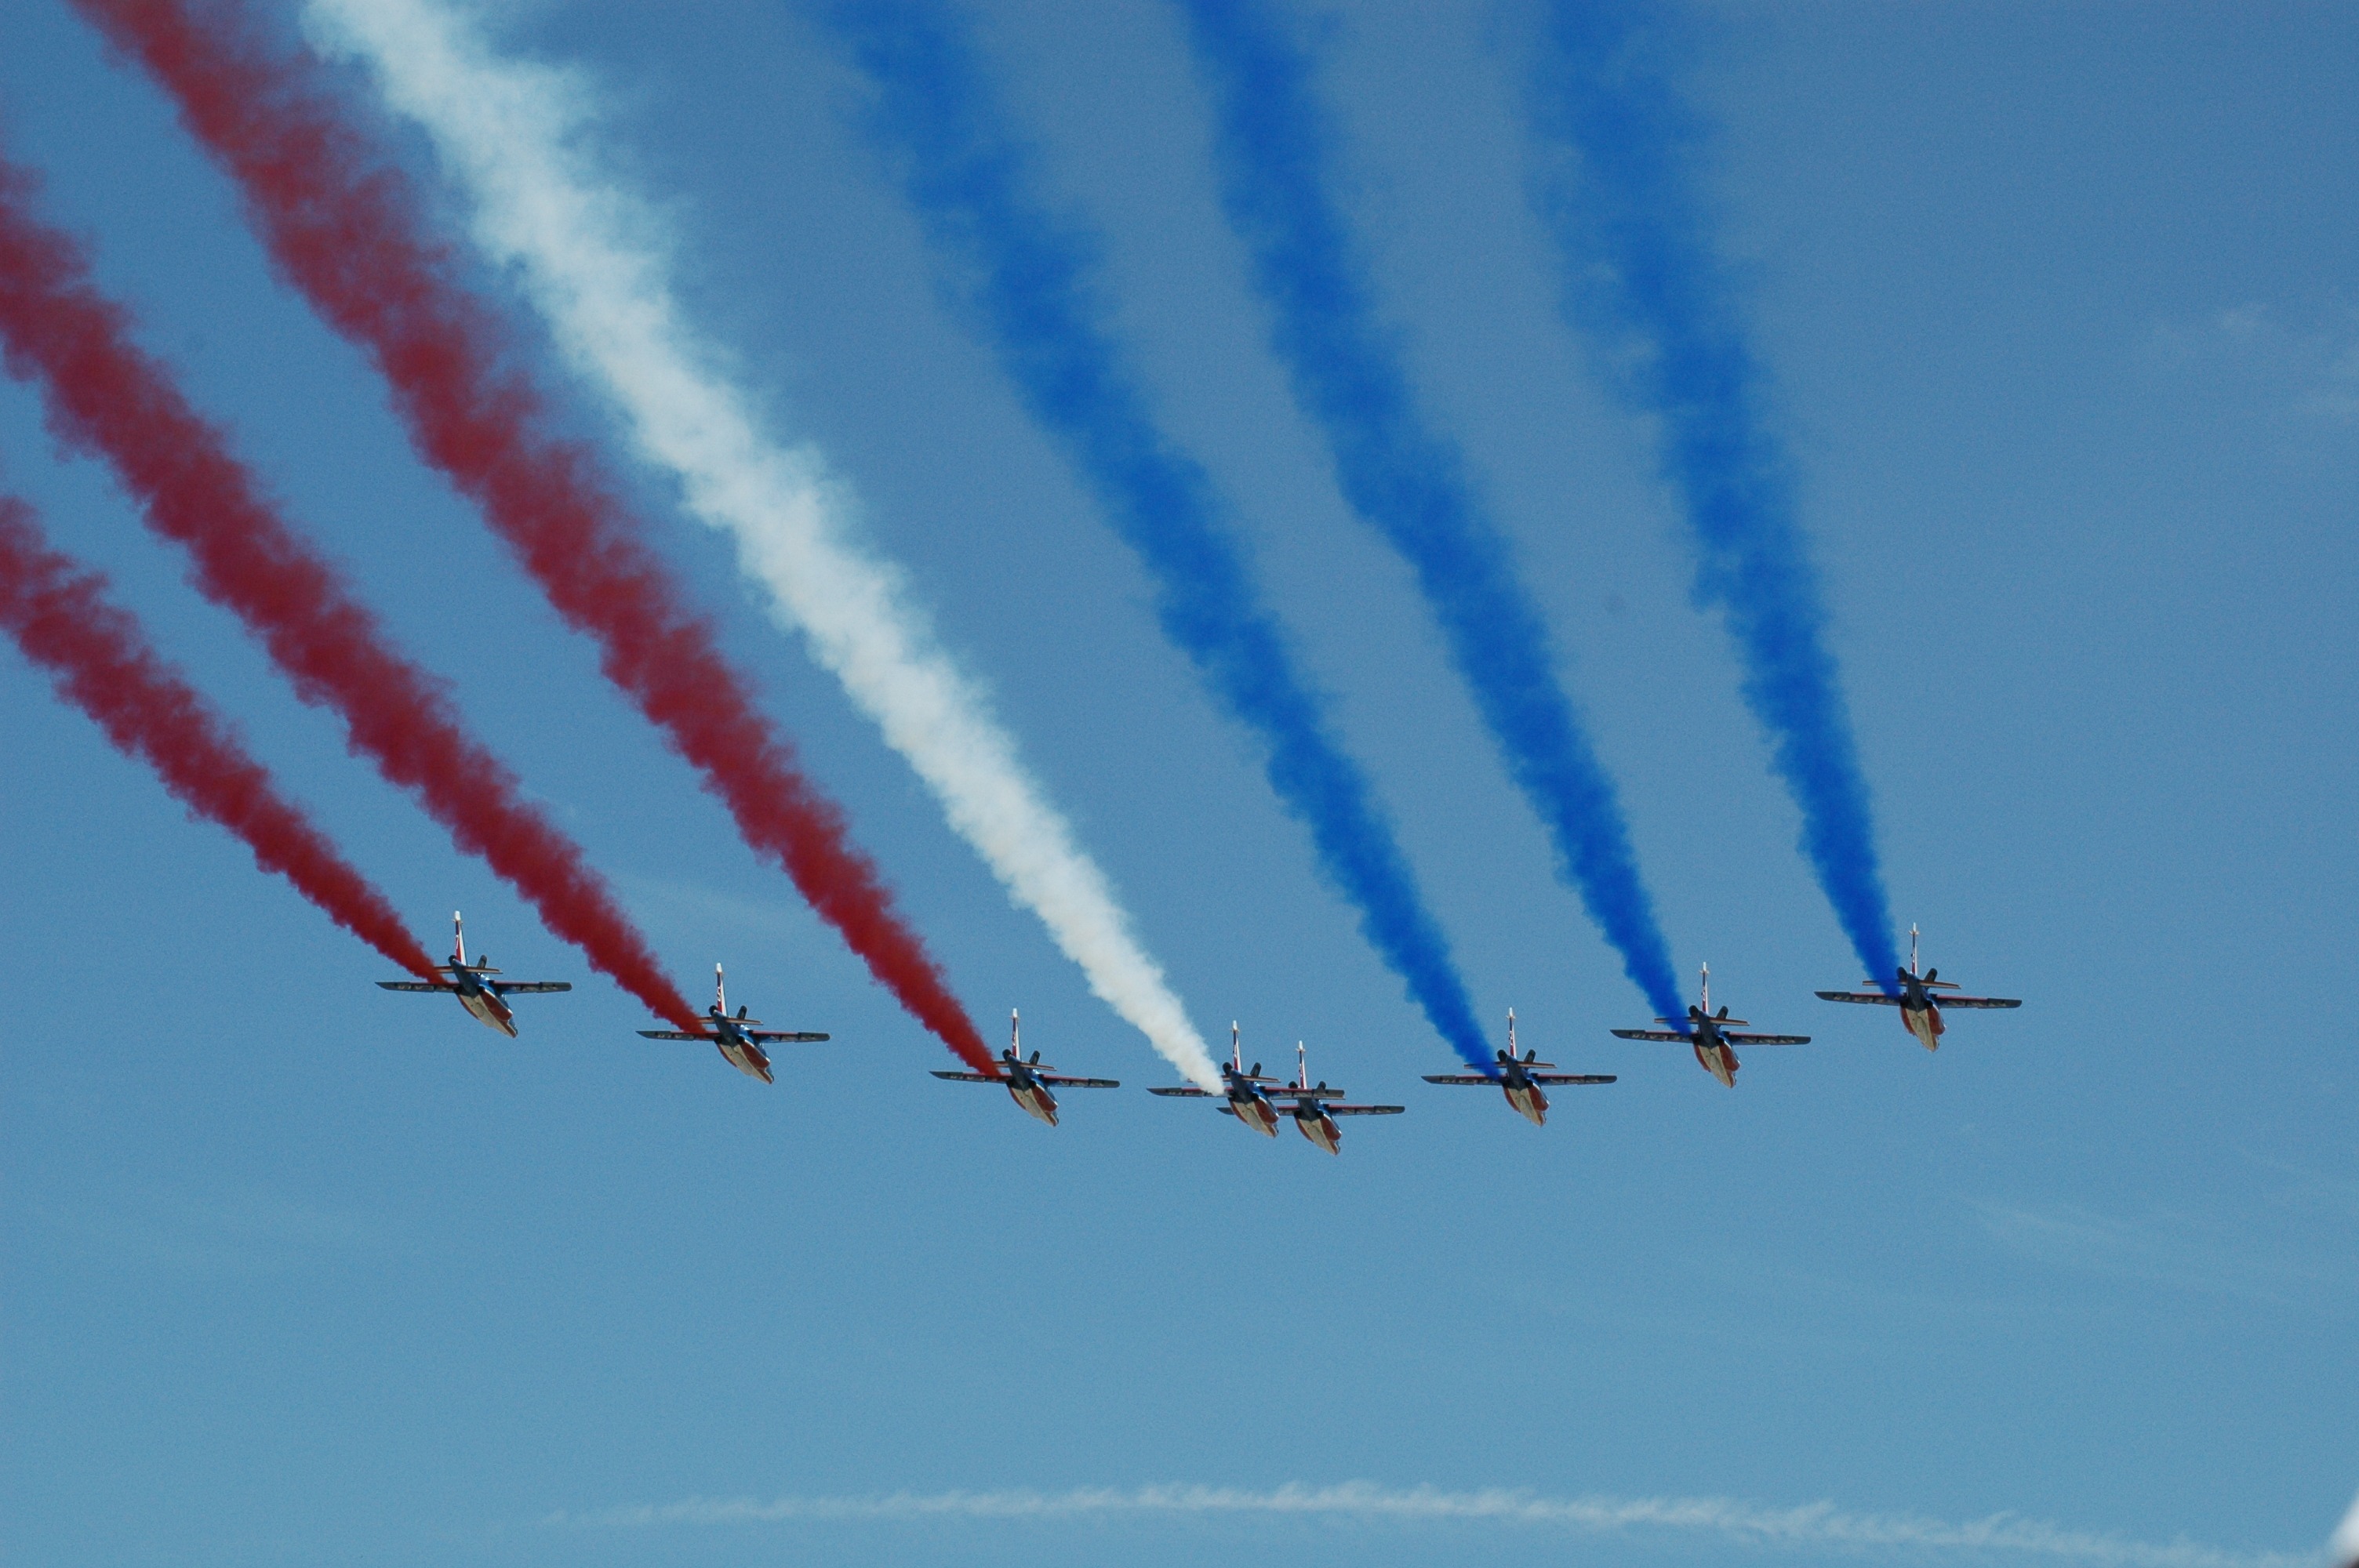
wing, sky, aircraft, vehicle, airline, aviation, blue sky, planes, airshow, air show, air force, aerobatics, red arrows, air display, atmosphere of earth, general aviation